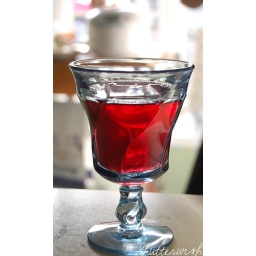
I liked the glass so I took a picture, it had pomegranate green tea in it yum.